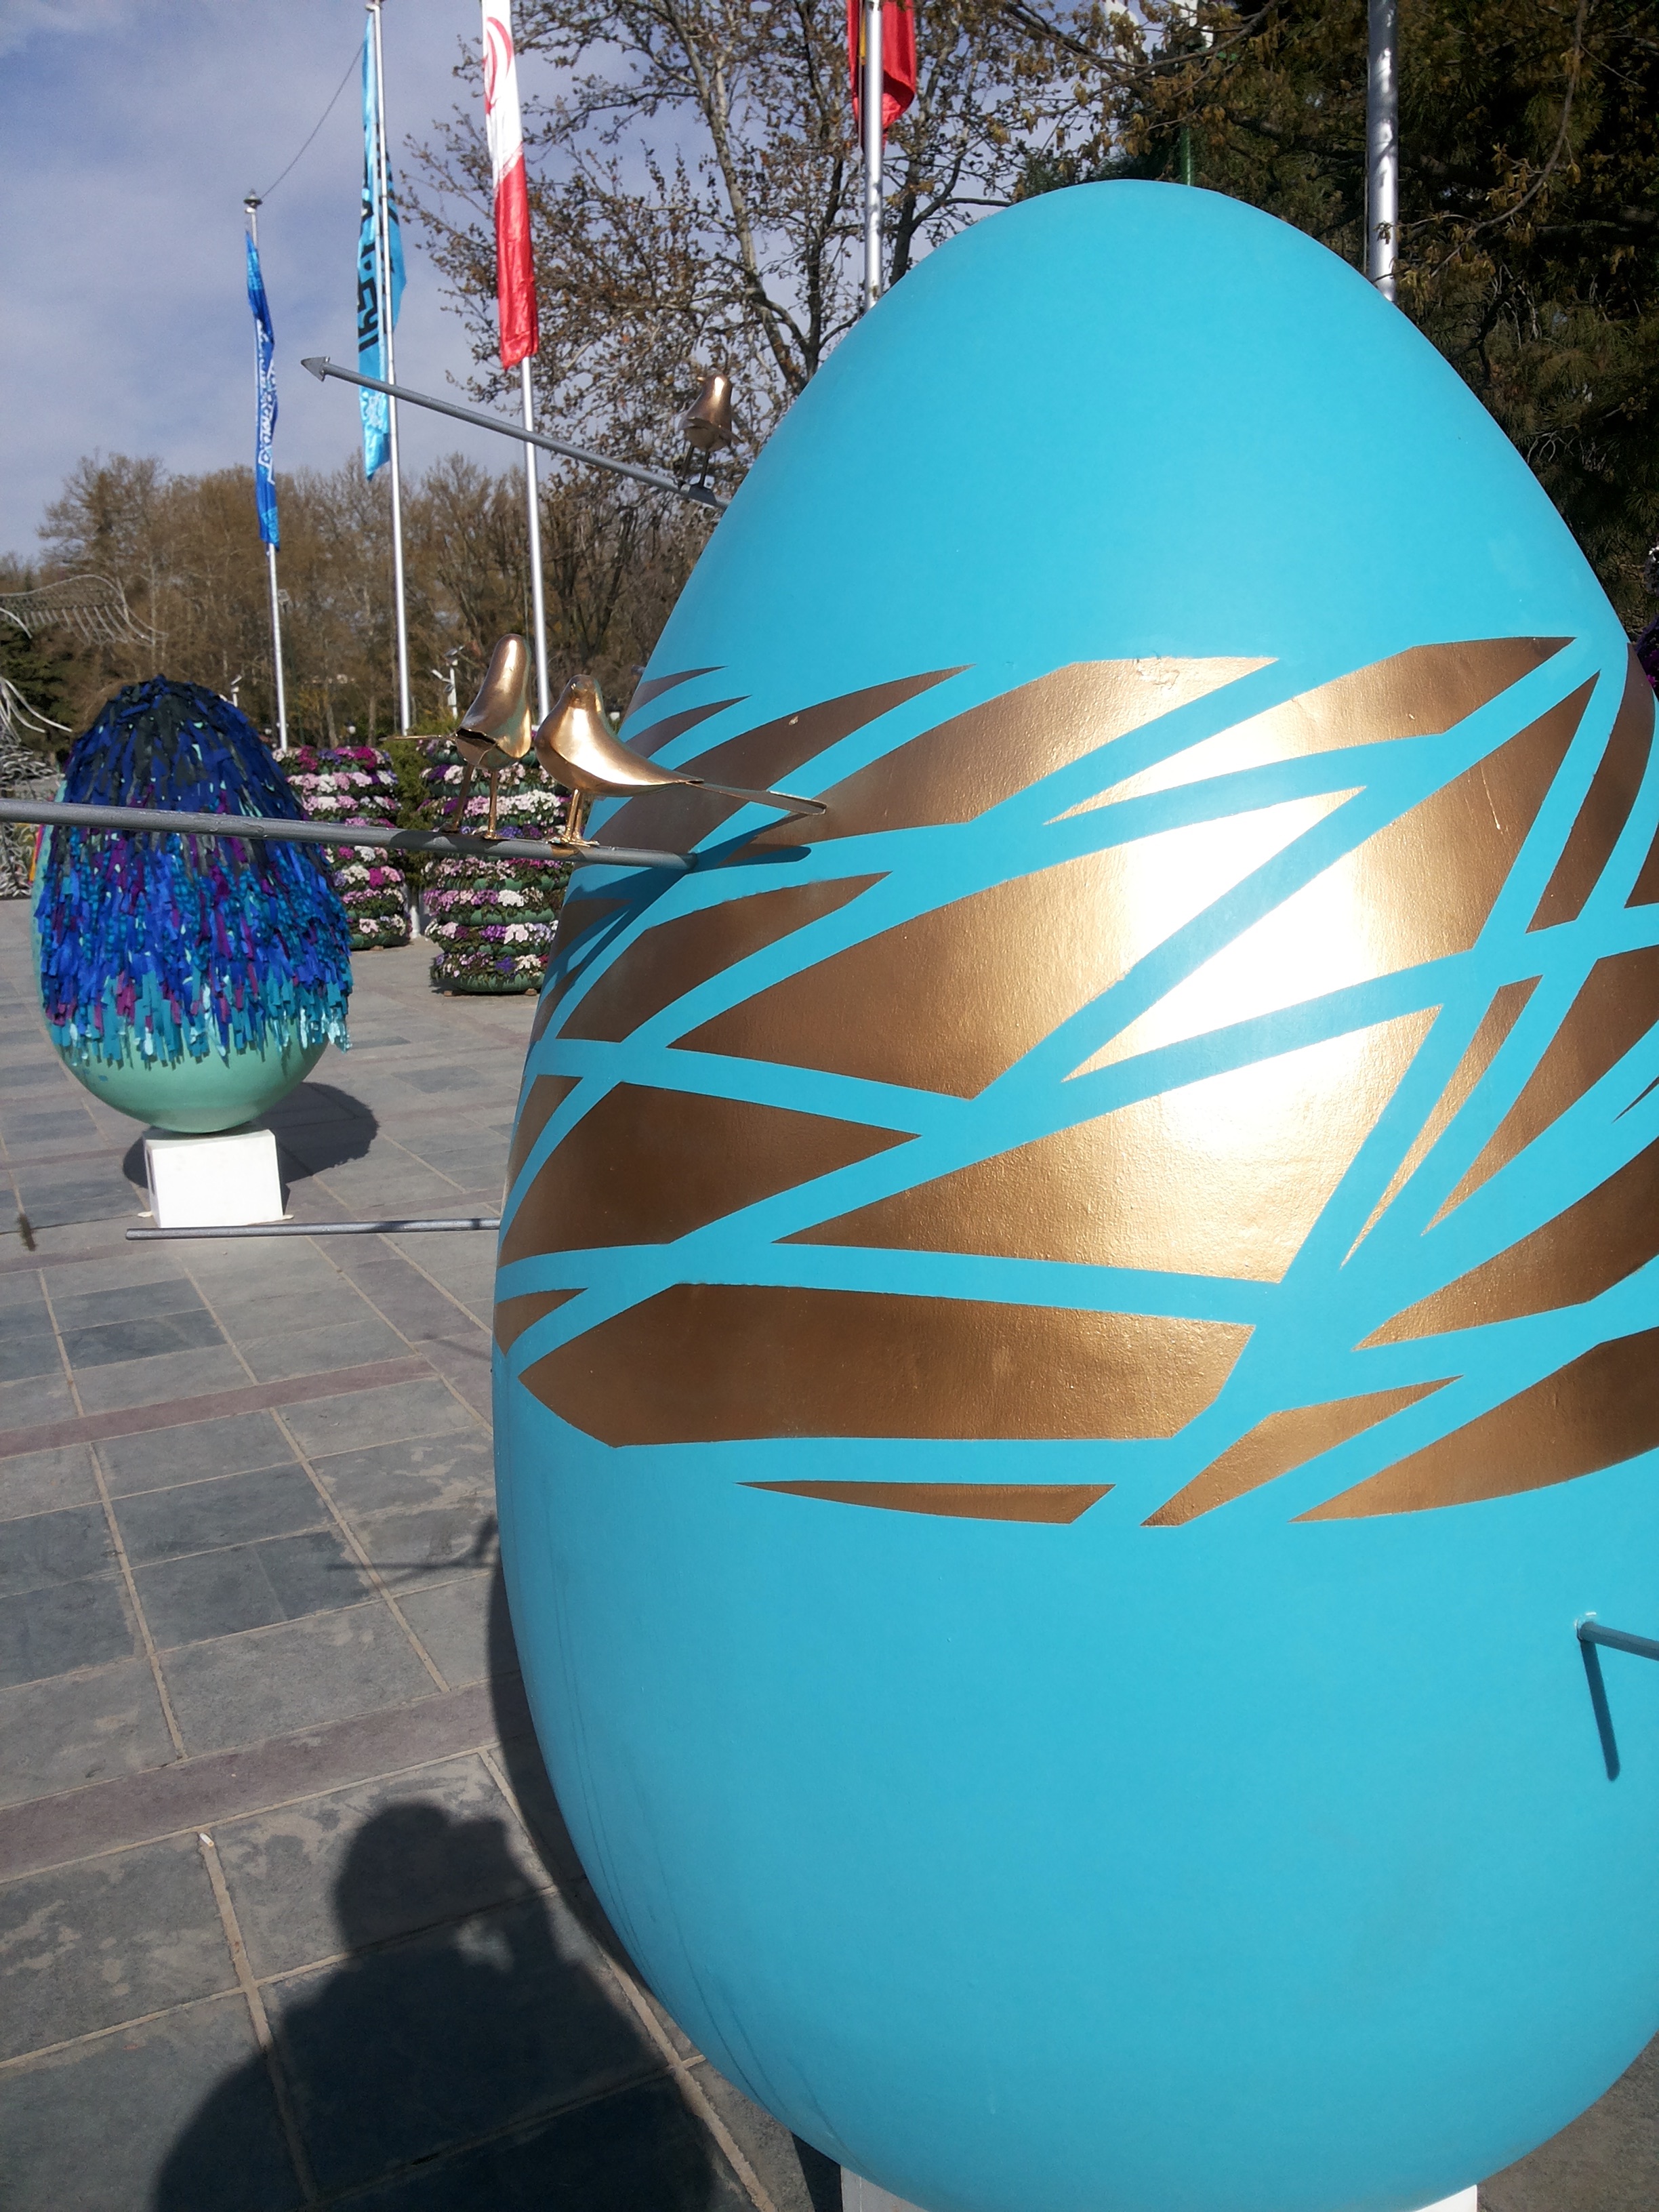
balloon, color, blue, toy, ball, shape, inflatable